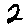
Label: 2